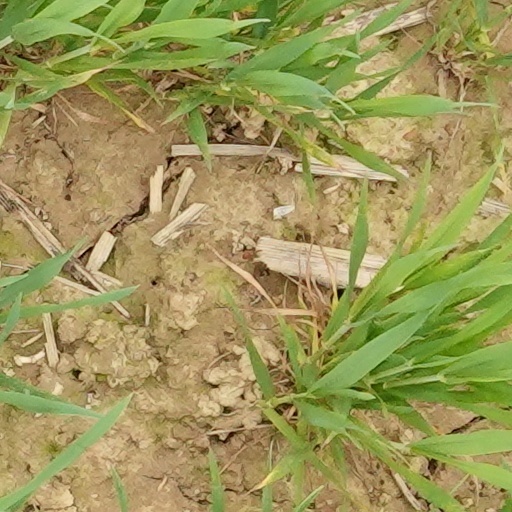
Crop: wheat